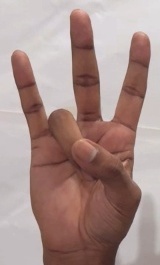
ASL sign: 7